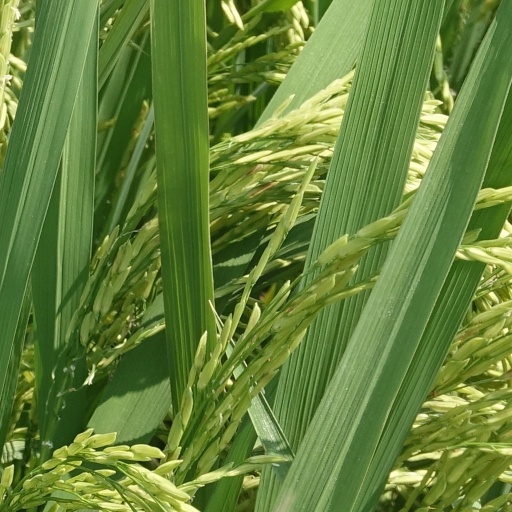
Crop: rice